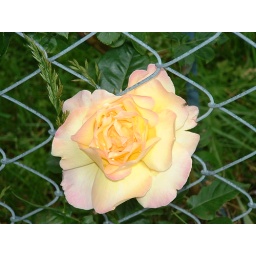
Crawling vine rose bush along the fence by the backdoor.